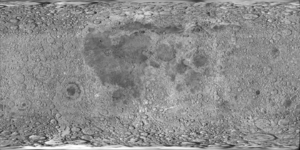
Barringer (månekrater)
Barringer er et nedslagskrater på Månen. Det befinder sig på den sydlige halvkugle på Månens bagside og er opkaldt efter den amerikanske geolog Daniel Barringer.